Finmere railway station

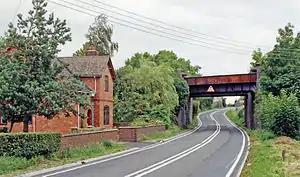
Stationmaster's house and railway overbridge in 1991.

Finmere was a railway station on the former Great Central Main Line which ran between and London Marylebone. It was opened in 1899 and served the nearby village of Finmere. The station was closed in 1963 and the line through it was closed in 1966.